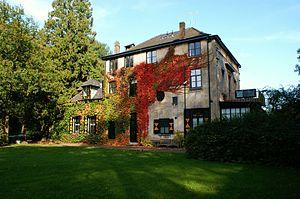
La villa Eikenhorst ou Eikenhorst est un manoir royal situé dans le domaine d’Horsten, à Wassenaar, en Hollande-Méridionale, et, de facto, la résidence du roi des Pays-Bas.